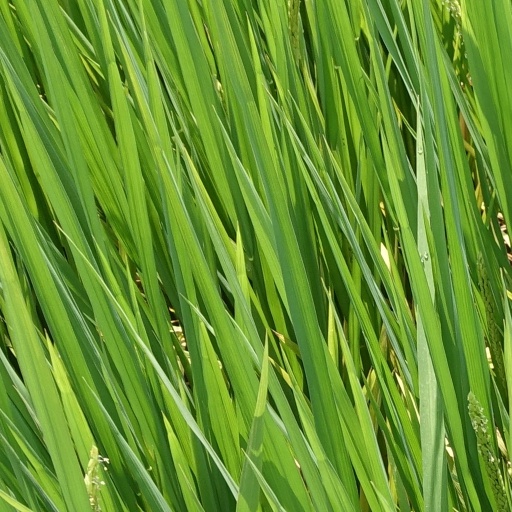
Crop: rice